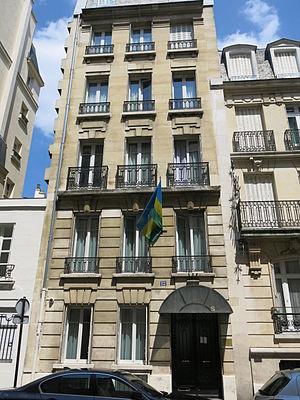
Immeuble 12 rue Jadin, Paris XVIIe arr. Ambassade du Rwanda.
L'ambassade du Rwanda en France est la représentation diplomatique de la République du Rwanda auprès de la République française. Elle est située 12 rue Jadin, dans le 17ᵉ arrondissement de Paris, la capitale du pays. Son ambassadeur est, depuis 2019, François-Xavier Ngarambe.
Voici les représentations diplomatiques du Rwanda à l'étranger: